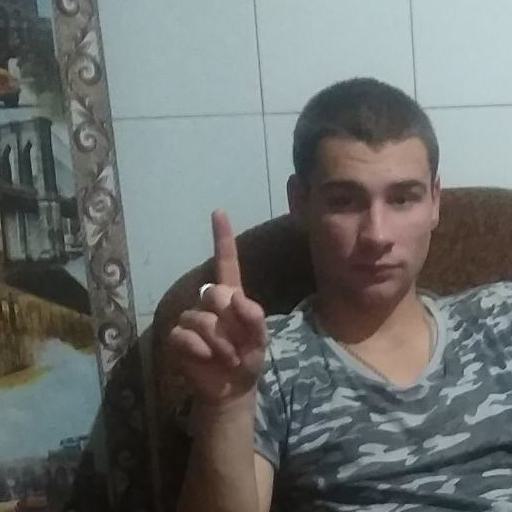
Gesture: one